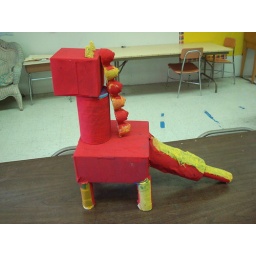
Box, Toilet tubes, tissue box (with plastic still in it) egge carton